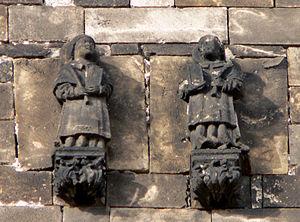
José Elías est un organiste et compositeur catalan de musique classique dans la tradition du tiento.